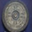
Label: clock